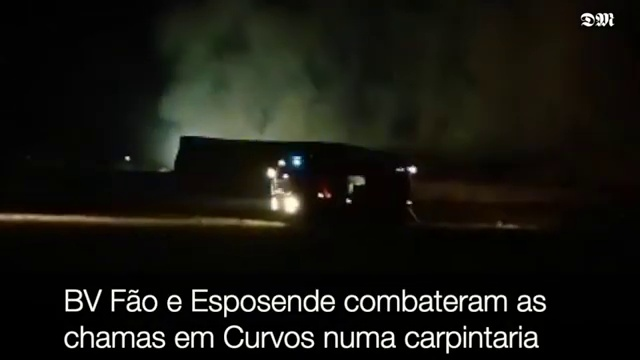
Fire: no
Smoke: yes